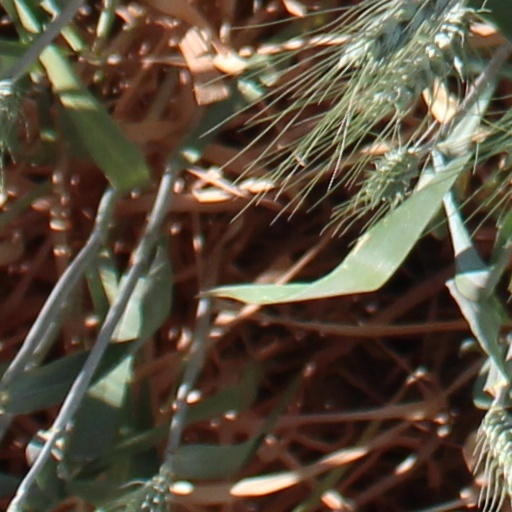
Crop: wheat